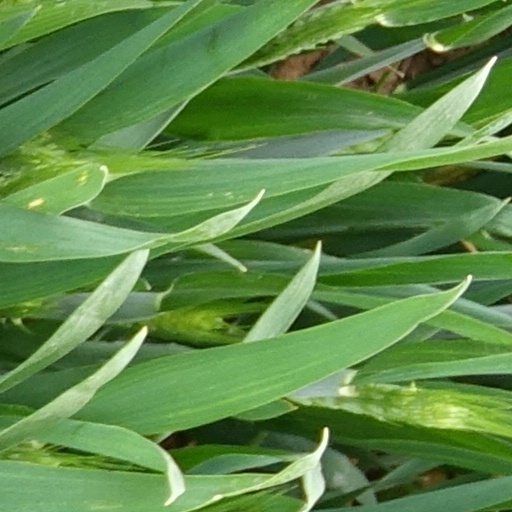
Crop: wheat